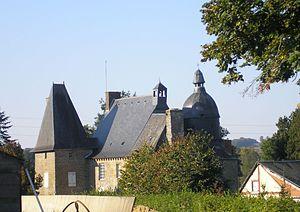
Le Mesnillard (Normandie, France). Le château de la Faucherie (Classé). This building is indexed in the Base Mérimée, a database of architectural heritage maintained by the French Ministry of Culture,
Cet article recense de manière non exhaustive les châteaux, maisons fortes, mottes castrales, manoirs, situés dans le département français de la Manche en région Normandie. Il est fait état des inscriptions et classements au titre des monuments historiques.
Le Mesnillard est une commune française, située dans le département de la Manche en région Normandie, peuplée de 260 habitants.
Cet article recense les monuments historiques situés dans l'arrondissement d'Avranches, dans le département de la Manche.